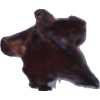
Label: carambola